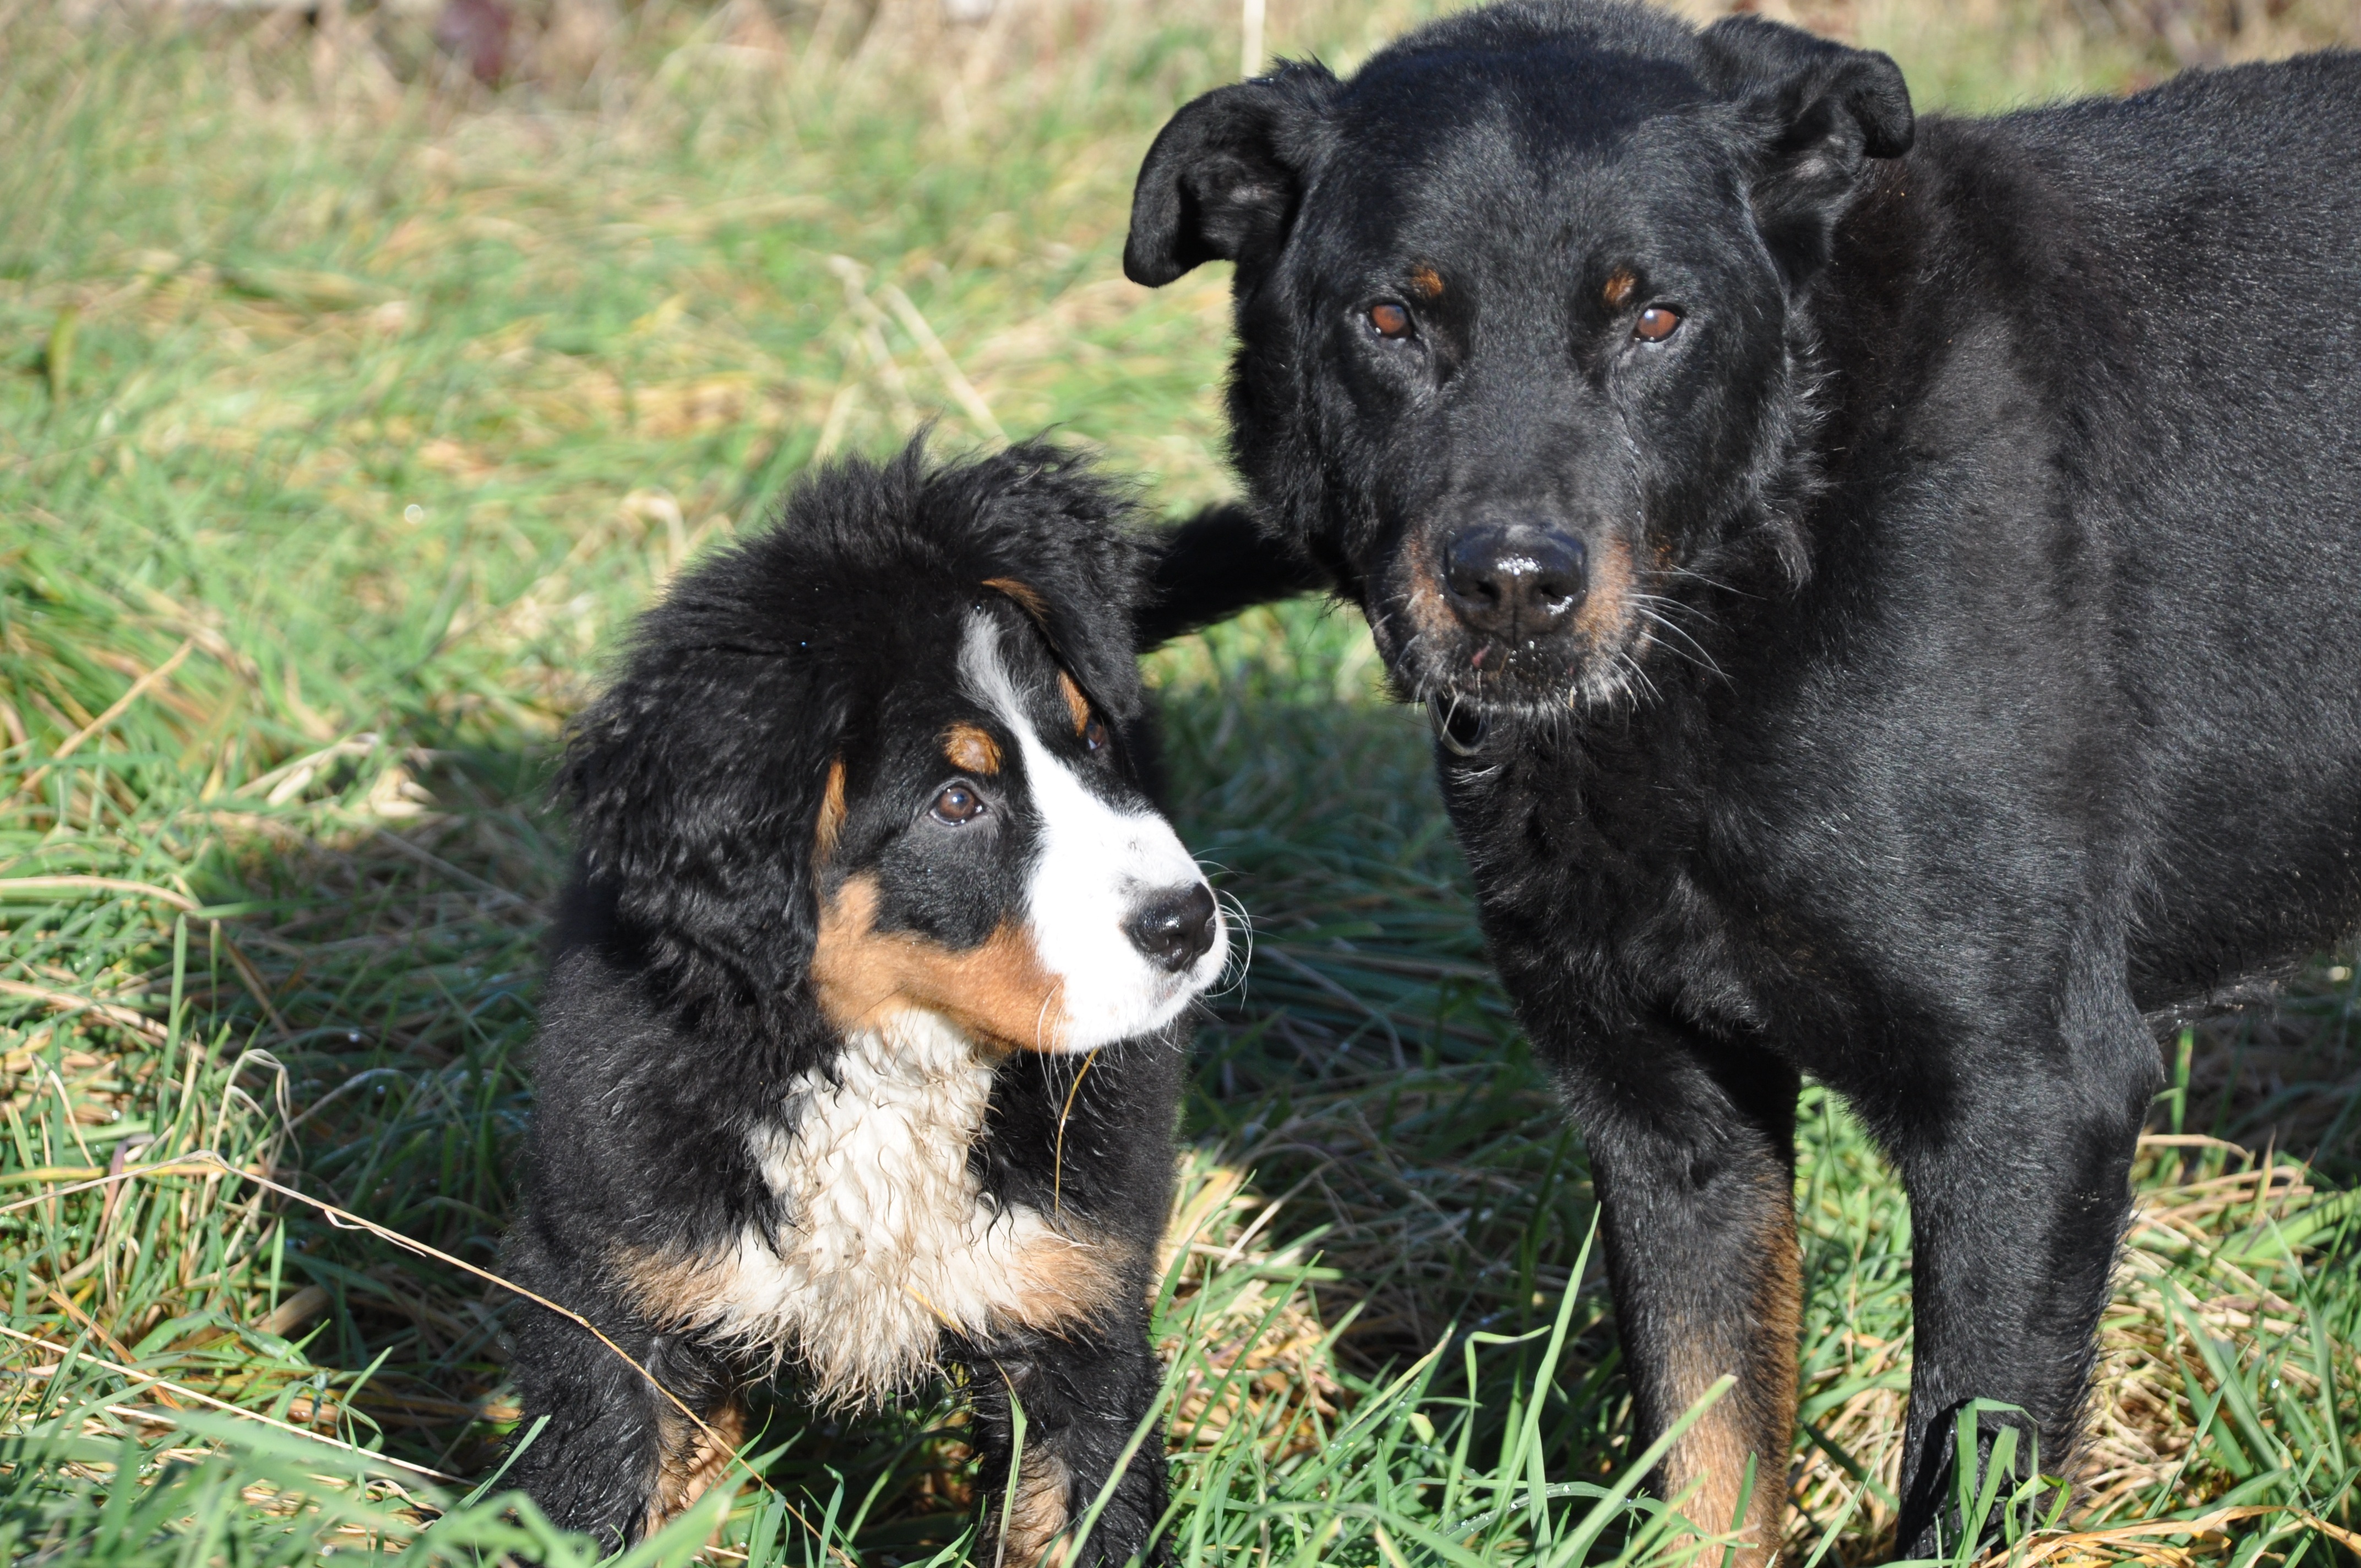
nature, wood, field, dog, animal, pet, green, mammal, domestic animal, family, fields, vertebrate, dog breed, dog portrait, big dog, bernese mountain dog, dog like mammal, carnivoran, appenzeller sennenhund